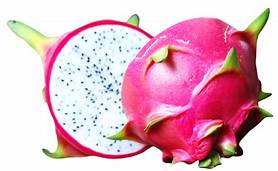
Label: Dragonfruit